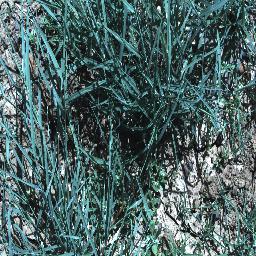
Label: negative